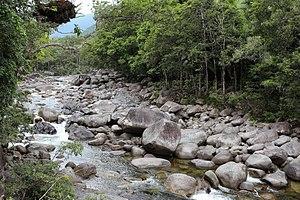
Une rivière dans les gorges de Mossman, parc national de Daintree, Queensland, Australie
Le parc national de Daintree est un parc national australien situé à l'extrême nord du Queensland, à 1 500 km au nord-ouest de Brisbane et à 100 km au nord-ouest de Cairns. Il est créé en 1988 et classé la même année au patrimoine mondial en tant que partie des Tropiques humides du Queensland. Il est divisé en deux parties par une zone agricole où se trouvent les villes de Mossman et Daintree.